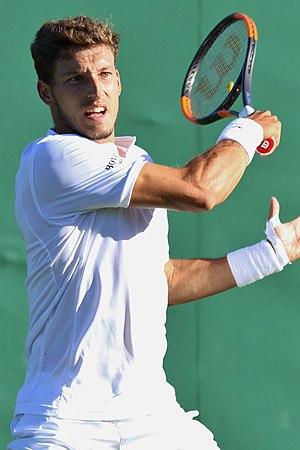
Pablo Carreño Busta, né le 12 juillet 1991 à Gijón, est un joueur de tennis espagnol, professionnel depuis 2009.